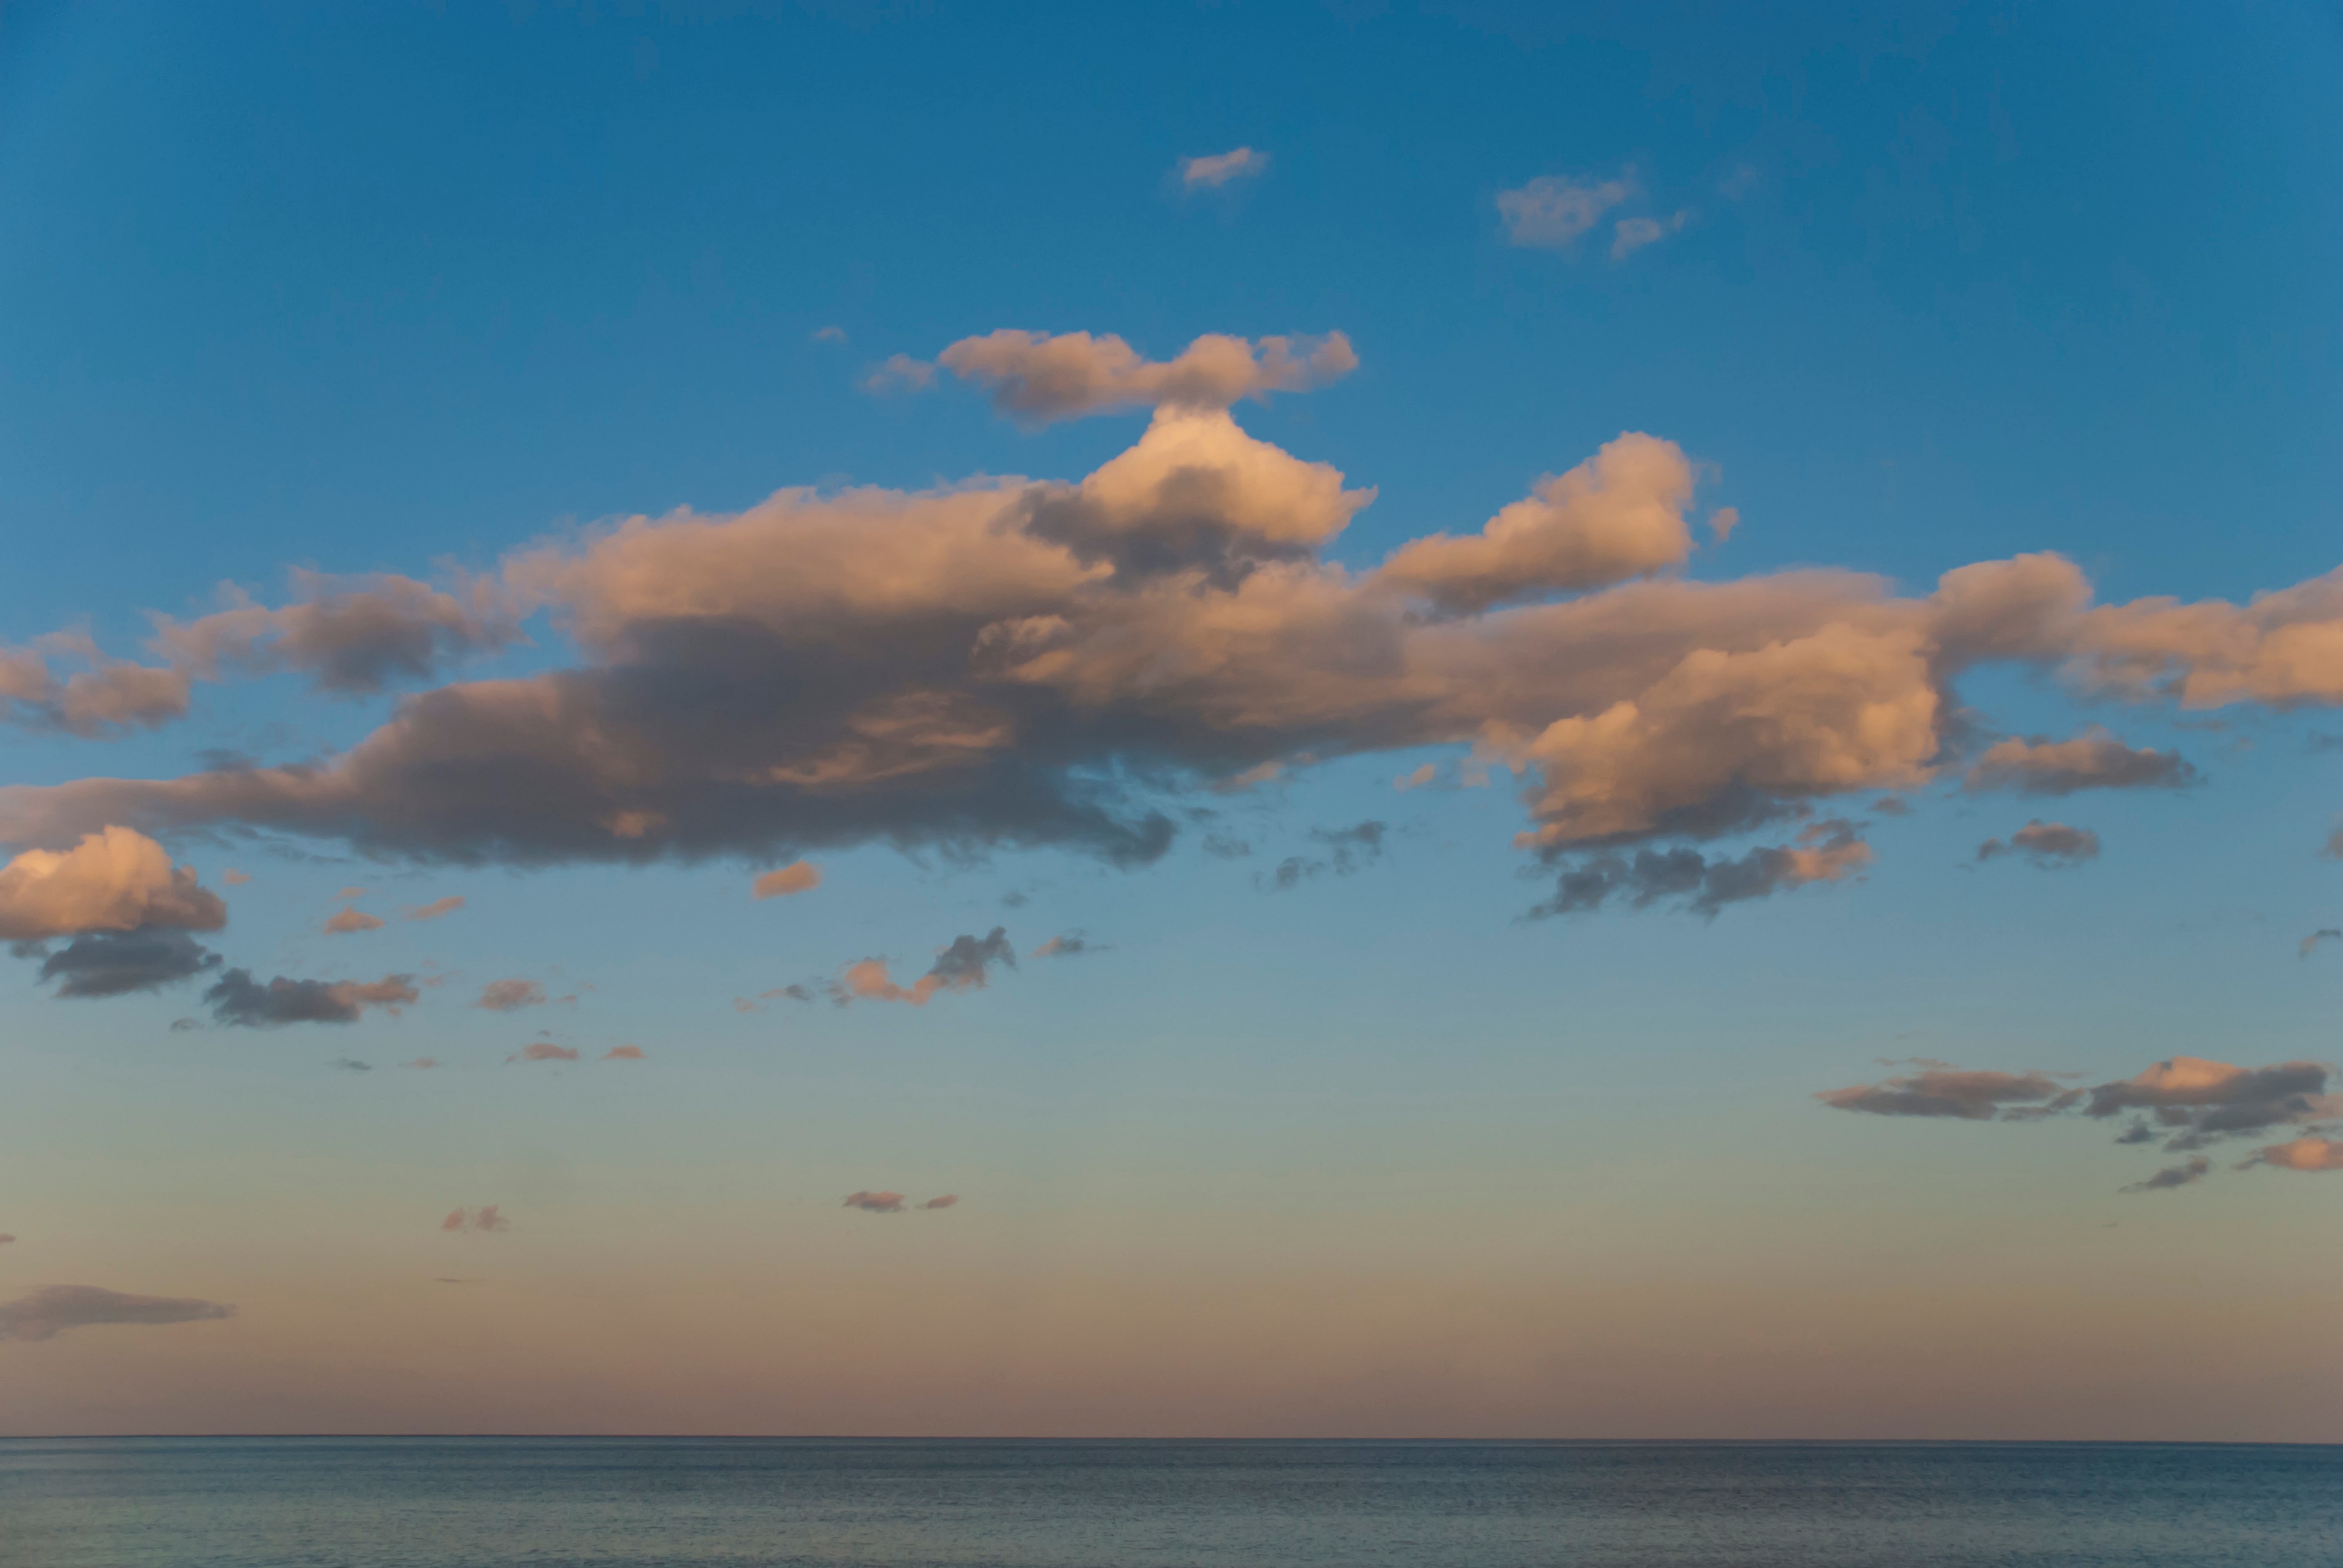
beach, sea, coast, ocean, horizon, cloud, sky, sunrise, sunset, morning, shore, dawn, atmosphere, dusk, evening, afterglow, meteorological phenomenon, wind wave